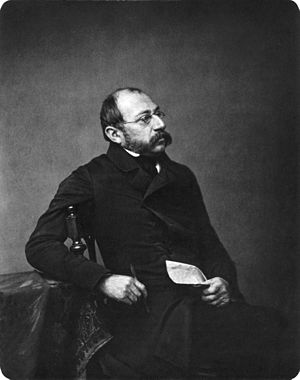
Carl Spitzweg
Carl Spitzweg var en tysk genremaler.